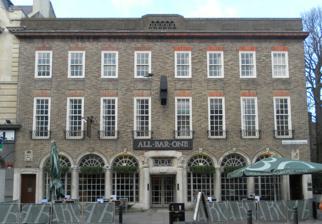
Building: 2–3 Pavilion Buildings, Brighton
Country: United Kingdom
Year built: 1934
Offices (now bar) in Brighton and Hove, United Kingdom 2–3 Pavilion Buildings The building from the east Location in central Brighton General information Status Completed Type Offices (now bar ) Architectural style Neo-Georgian Town or city Brighton and Hove Country United Kingdom Coordinates 50°49′20″N 0°08′19″W / 50.8222°N 0.1385°W / 50.8222; -0.1385 Construction started 1933 Completed 1934 Owner Mitchells & Butlers Technical details Floor count 3 Design and construction Architect(s) John Leopold Denman 2–3 Pavilion Buildings in Brighton is a former office building which has been converted into a bar.  It was constructed in 1934 as the new head office of the Brighton & Hove Herald , a "leading provincial weekly" newspaper serving the borough and seaside resort of Brighton and its neighbour Hove in southeast England.  The Neo-Georgian offices were built to the design of prolific local architect John Leopold Denman and feature decorative carvings by Joseph Cribb .  After production of the Herald ceased in the 1970s, the building was used by an insurance company and then as a bar.  A firm of insolvency practitioners also occupies part of the premises.  Vestigial remains of the neighbouring Royal Pavilion 's guest bedrooms were incorporated into the building's rear elevation.  The building is on Brighton and Hove City Council 's Local List of Heritage Assets and is in a conservation area . History Pavilion Buildings leads northwards from Castle Square (the "commercial hub of the town from the late 18th century") to the southern edge of the Royal Pavilion estate.  The Pavilion was built as a house for the Prince of Wales and later transformed into a royal palace upon his accession to the throne as King George IV .  His successor King William IV commissioned new buildings at the south end of the estate in 1831, including offices, servants' quarters and guest bedrooms. These were mostly demolished in 1851–52, and Pavilion Buildings was laid out as a road leading from Castle Square to the South Lodge of the Pavilion grounds. In 1933, the owners of the Brighton & Hove Herald newspaper bought the land at the northwest end of Pavilion Buildings, closest to the Royal Pavilion's grounds, as the site of a new head office.  The newspaper, Brighton's oldest, was founded in 1806 at Middle Street and later moved to offices in Prince's Place near the Chapel Royal .  Originally known as the Brighton Herald , it became the Brighton Herald & Hove Chronicle in 1902 and took the name Brighton & Hove Herald in 1922. The site had been occupied by the Pavilion's guest bedrooms, and parts of the yellow brick, flint and cobblestone walls were left standing and were incorporated into the rear of the new offices. John Leopold Denman was commissioned to design the building in 1933.  Born in Brighton, he designed a wide range of commercial and civic buildings, churches, pubs and hotels in the town and elsewhere in Sussex.  Described as "the master of ... mid-century Neo-Georgian ", he designed three buildings in nearby streets in that style around the same time— 20–22 Marlborough Place , the Richmond Hotel and Regent House—and adopted the same style in his work at Pavilion Buildings. The offices were completed in 1934 [ note 1 ] and were used by the Brighton & Hove Herald until the newspaper merged with the Brighton & Hove Gazette in 1971. By 1987 the premises were known as the Royal Insurance Building and were used as offices by the Royal Insurance Company . In the 21st century the ground floor has operated as a bar: by 2010 it was the Ha! Ha! Bar & Canteen, a chain pub owned by Yates Group , and as of 2025 it is owned by Mitchells & Butlers and trades under their All Bar One brand. The Brighton office of insolvency practitioner Begbies Traynor is also based in the building. The interior of the building was severely damaged by fire in November 2020.  The bar was not open at the time because of the COVID-19 lockdown in England. After refurbishment it reopened in summer 2022; but in August 2024 it was announced that All Bar One would be vacating the building at the end of September, at which point the whole premises, including the leased offices on the first and second floors, were to be marketed for sale for £2.65 million.  It was stated that the ground-floor bar and basement could be rented out separately as an alternative. The building features prominently in the 1965 film Be My Guest , sequel to Live It Up! , in which the main character Dave gets a job at the Brighton Herald . Heritage The building is within the Valley Gardens Conservation Area, one of 34 conservation areas in the city of Brighton and Hove . The 92.84-acre (37.57 ha) area was designated by Brighton Borough Council in 1973 and has been extended several times since. The building was included in Brighton Borough Council's local list of heritage assets, which was adopted in 1987.  After Brighton amalgamated with neighbouring Hove to form Brighton and Hove Borough (later City ) Council, this list was combined with Hove Borough's local list.  Buildings with this designation are "identified as having a degree of significance meriting consideration in planning decisions, because of [their] heritage interest". The city council reassessed all locally listed buildings in 2015; 2–3 Pavilion Buildings was retained on the list.  The Council considers that it "contributes positively to the area and the approach to the Royal Pavilion" and is a "good example" of an interwar commercial building and of the work of John Leopold Denman. Architecture 2–3 Pavilion Buildings is a "very stylish and well-detailed" Neo-Georgian building by John Leopold Denman , produced during a prolific period of the mid-1930s when he was responsible for several similar buildings in Brighton. The three-storey building is constructed of handmade brown and red bricks and Portland stone and has a symmetrical façade with eight bays to the upper storeys and nine at ground-floor level.  The latter has a central entrance recessed under a flat-arched doorway with a glazed tympanum is flanked by an arcade of three "attractive" and "delicate" round-arched timber bow windows on each side, also with glazed tympana, and further entrances in the outermost bays. Above one of these outer doors is a plaque displaying the coat of arms of the Borough of Brighton; above the other is the coat of arms of the Borough of Hove. At first- and second-floor level are eight equally spaced sash windows .  The roof is behind a parapet , below which is a projecting cornice . A clock projects over the central entrance at first-floor level. Joseph Cribb designed a series of carvings on the outside walls—principally the "delightful" acanthus capitals with tiny seahorse and scallop designs. The reliefs are carved in Portland stone and are in good condition. [ note 2 ] Cribb also worked with Denman on the offices at nearby 20–22 Marlborough Place (1933), where the window surrounds are adorned with carvings. See also Pubs in Brighton Notes